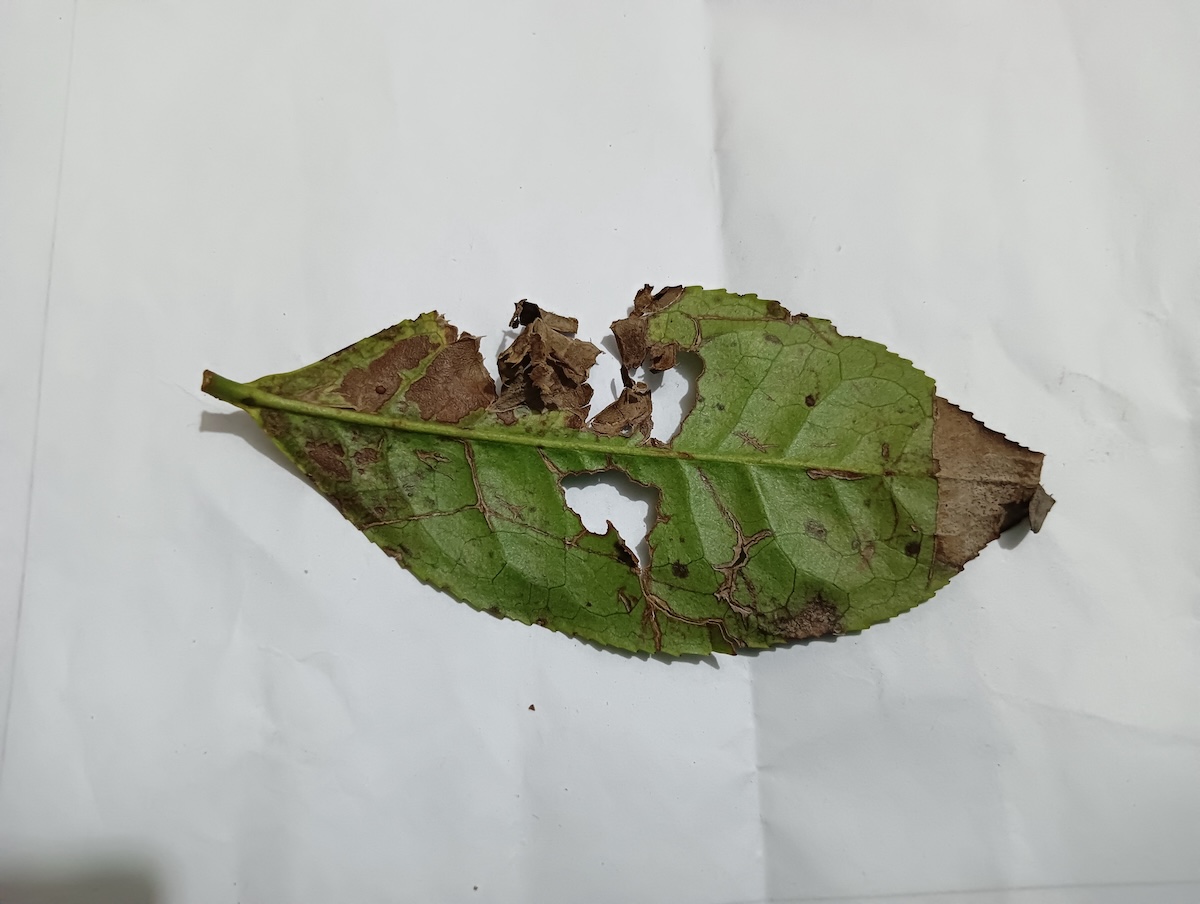
Label: Brown Blight